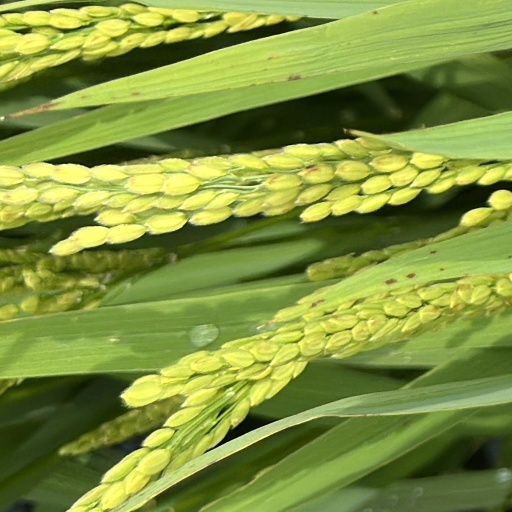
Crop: rice